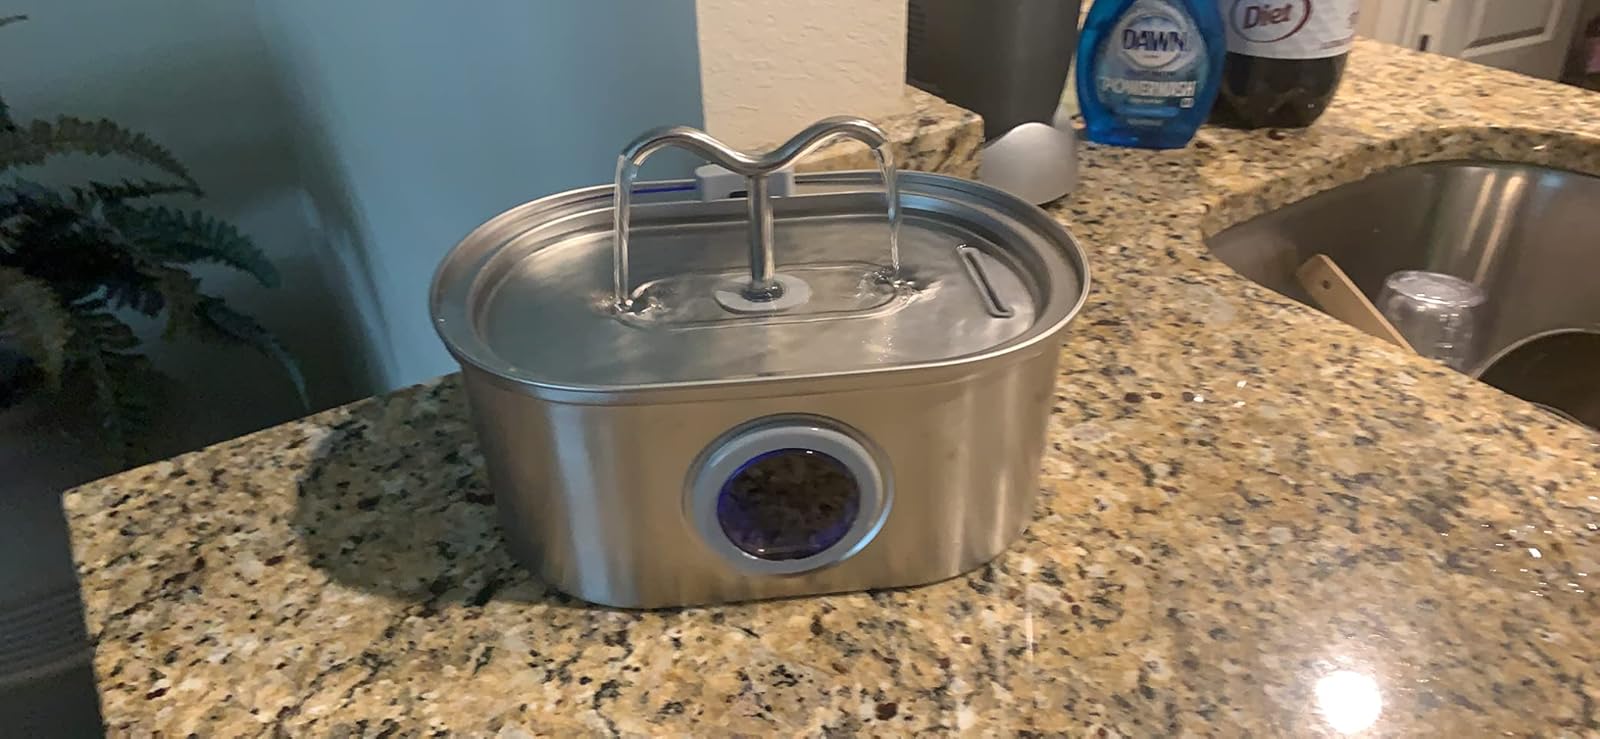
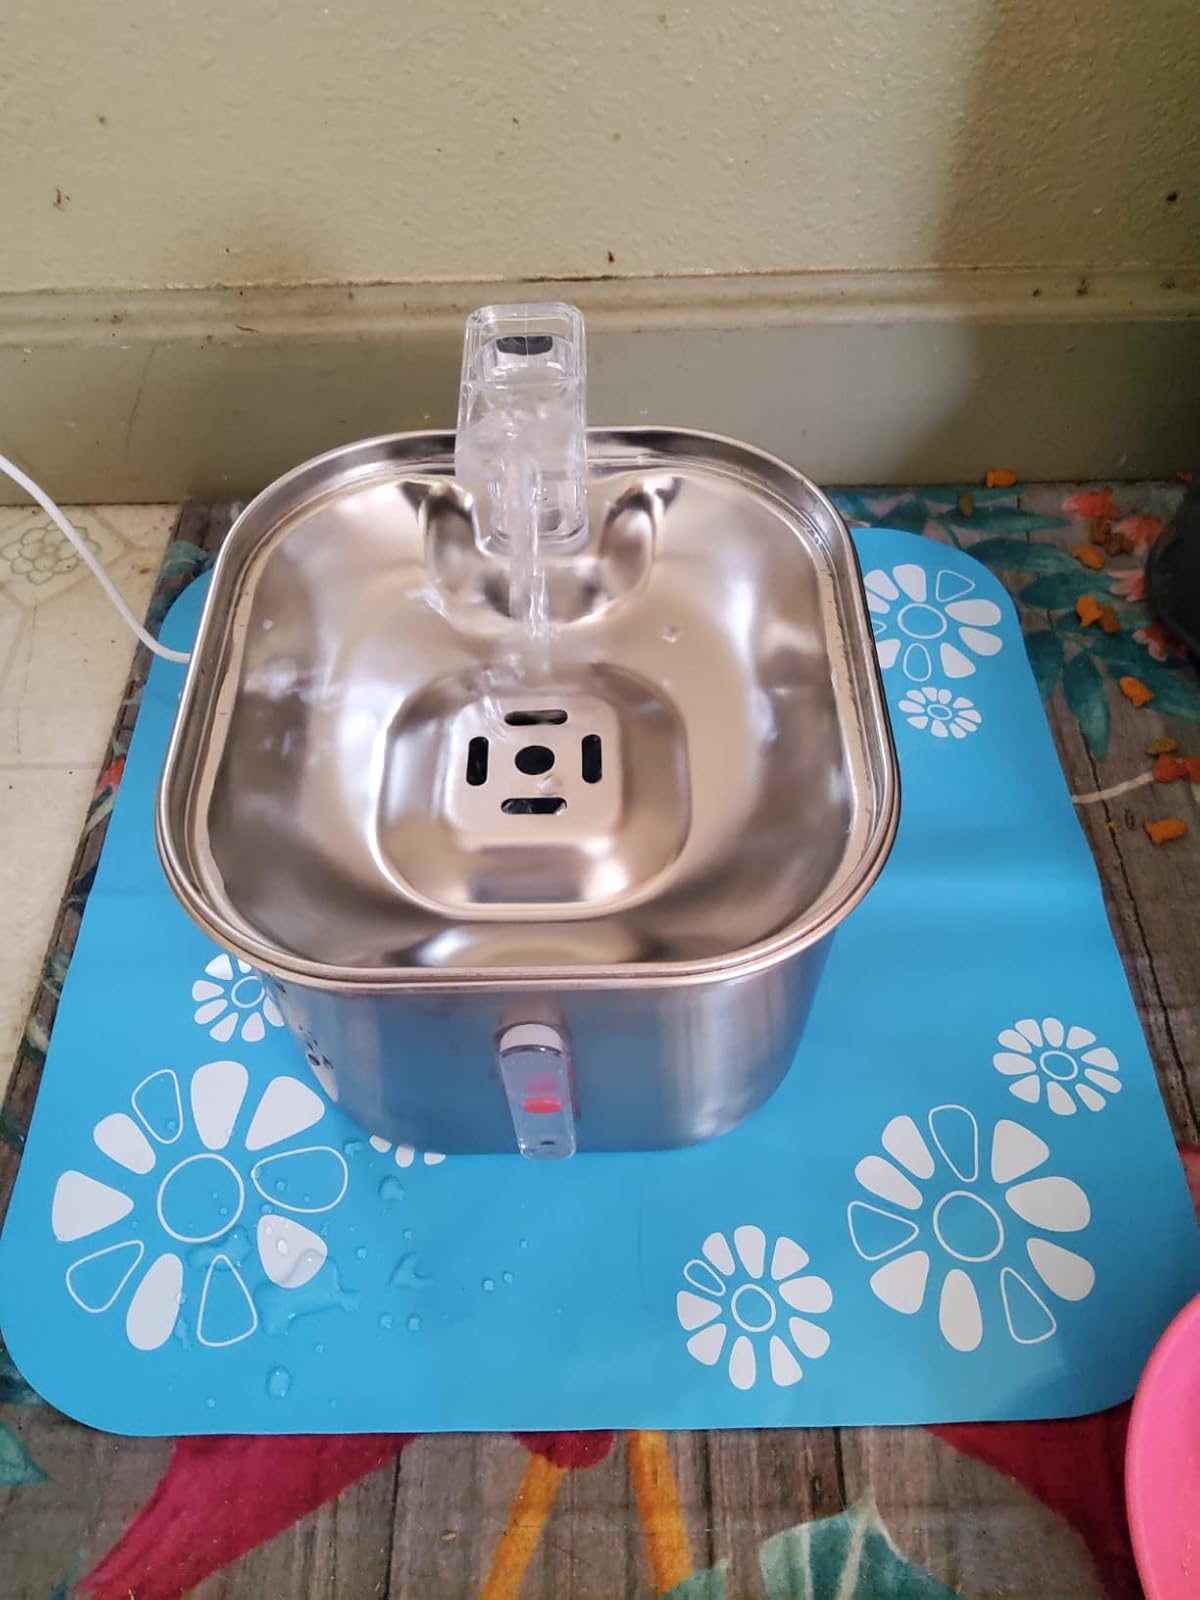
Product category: items_bowl
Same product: no